The Observers

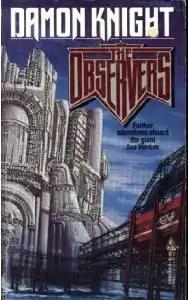
Cover of "The Observers"

The Observers is a 1988 science fiction novel by American writer Damon Knight. It is the second novel in the "Sea Venture Trilogy", preceded by "CV" (1985) and followed by "A Reasonable World" (1991).